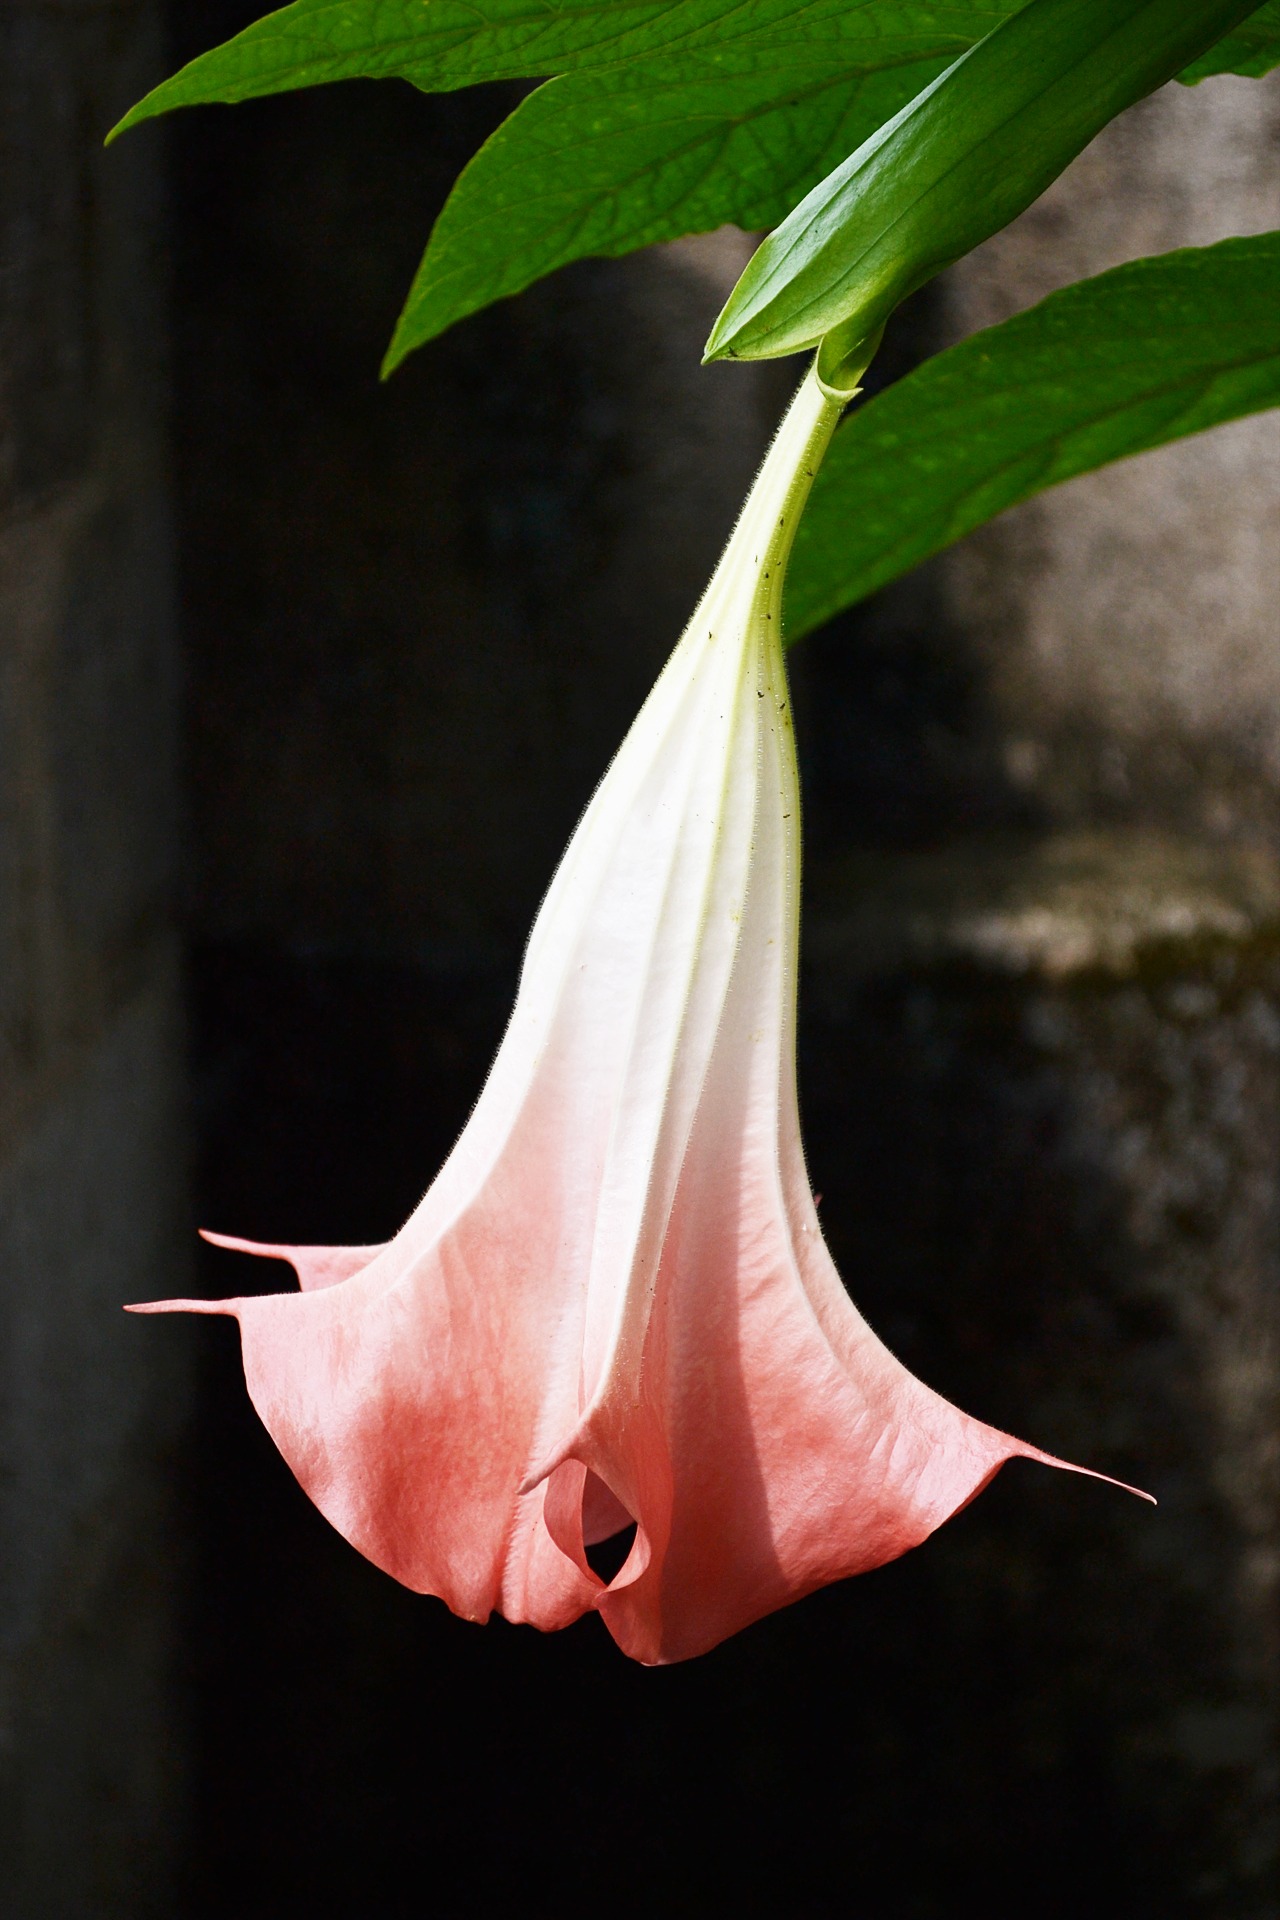
blossom, plant, leaf, flower, petal, green, red, botany, garden, flora, close up, sri lanka, nectar, ceylon, arum, macro photography, big flower, flowering plant, plant stem, land plant, mawanella, corn shape flower, light pink flower